Hugh de Largie

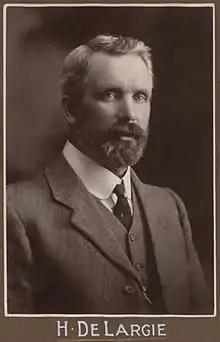
De Largie in 1908

De Largie campaigned for Federation and became the official goldfields Senate candidate of the Western Australian labour movement at the inaugural federal election in 1901.